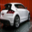
Label: automobile